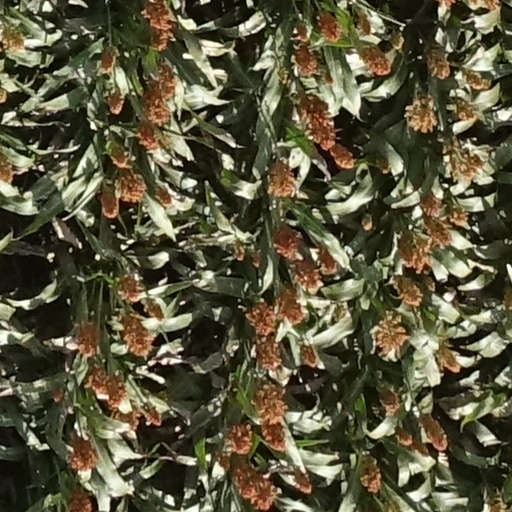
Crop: sorghum